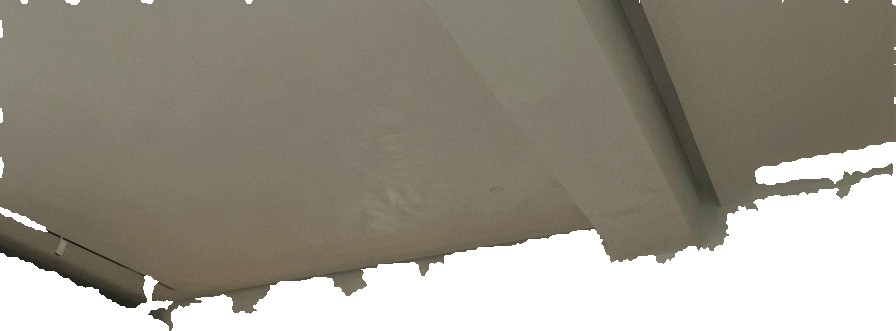
Surface category: ceiling